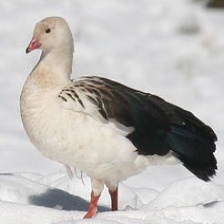
Species: ANDEAN GOOSE
Scientific name: CHLOEPHAGA MELANOPTERA
ImageNet parent category: goose